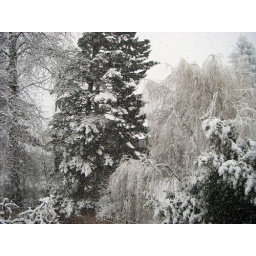
The trees seen out our living room window are so pretty covered in snow.